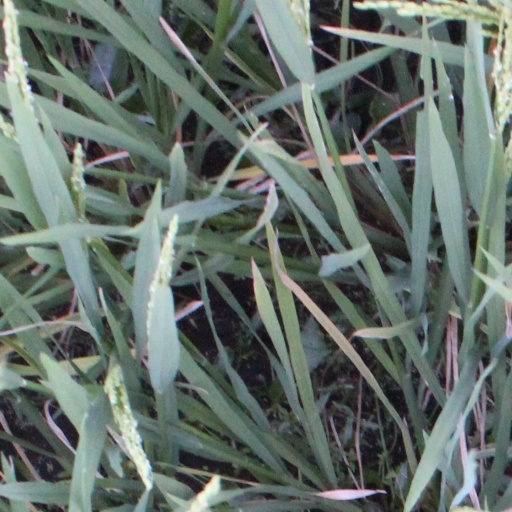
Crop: rice